Answer in natural language. Considering the relative positions, where is Statue (highlighted by a green box) with respect to brown top white leg dining table (highlighted by a blue box)? Choose between the following options: above or below
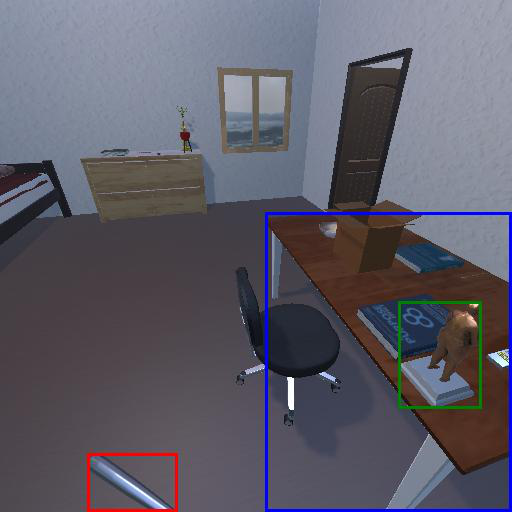
<answer>below</answer>